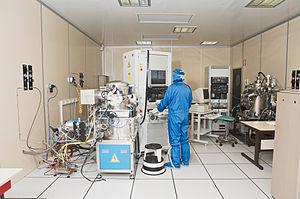
Equipements et environnement de la Centrale de Technologie de l'IEMN
L'Institut d'électronique, de microélectronique et de nanotechnologie ou IEMN est un institut de recherche CNRS dont le laboratoire central est situé à Villeneuve-d'Ascq sur le campus Cité Scientifique de l'Université de Lille, à proximité également notamment de l'École centrale de Lille ou de Polytech' Lille. Les domaines de recherches couvrent la physique, l'électronique, les microtechnologies ainsi que les nanotechnologies.